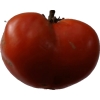
Label: tomato